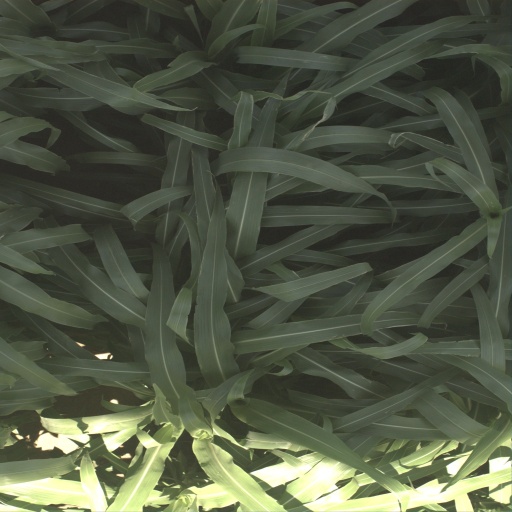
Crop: sorghum